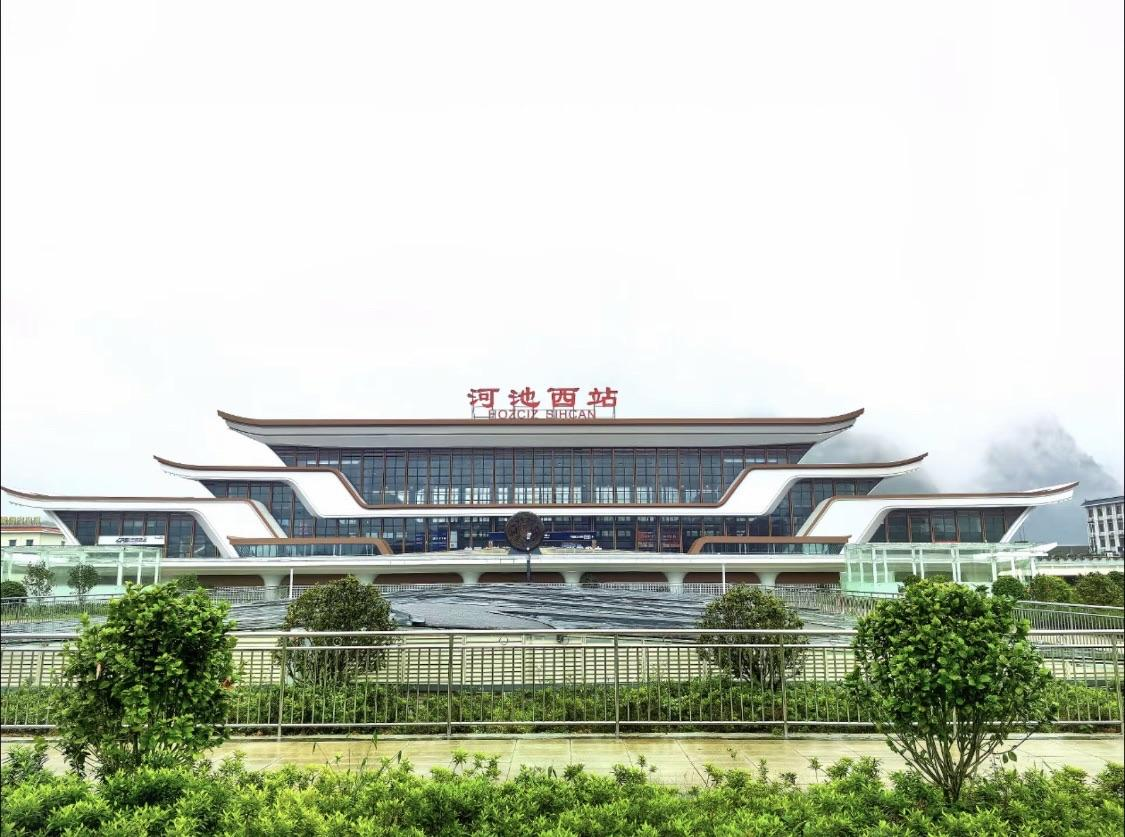
地标名称：河池西站
所在城市：河池市·金城江区